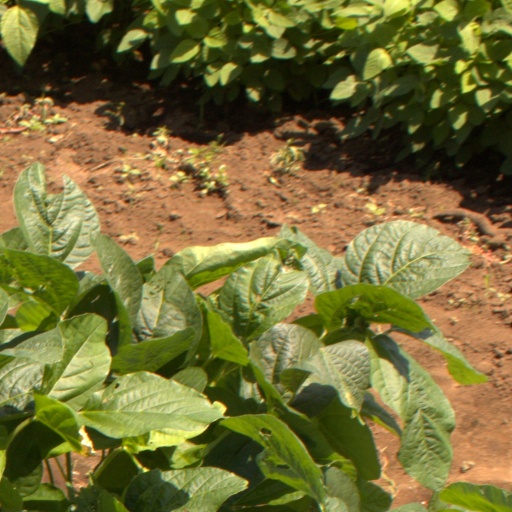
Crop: soybean